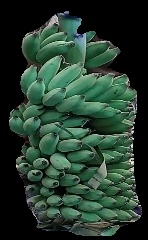
Variety: elakki-bale
Grade: grade1